Isonade

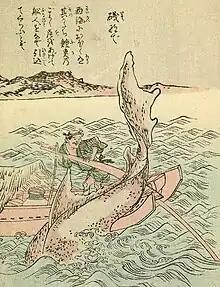
The "isonade" as depicted in Takehara Shunsen's "Ehon Hyaku Monogatari"

According to the "Ehon Hyaku Monogatari", its body has never been seen, as it is always "hidden beneath the waves, save for its huge tail fin which is covered in small barbs." In theory: